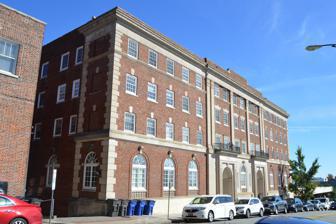
Building: Spruce Street YMCA
Country: United States of America
Year built: 1927
Historic building in North Carolina United States historic place Spruce Street YMCA U.S. National Register of Historic Places Facade Show map of North Carolina Show map of the United States Location 315 N. Spruce St., Winston-Salem, North Carolina Coordinates 36°5′50″N 80°14′55″W / 36.09722°N 80.24861°W / 36.09722; -80.24861 Area less than one acre Built 1927 ( 1927 ) Architect Macklin, Harold Architectural style Classical Revival NRHP reference No. 84002296 Added to NRHP July 12, 1984 Spruce Street YMCA is a historic YMCA building located at Winston-Salem , Forsyth County, North Carolina .  It was built in 1927, and is a four-story, brick and limestone building in the Classical Revival -style. The front facade features pilasters with Corinthian order capitals and two entrances with arched openings.  The building house a YMCA until 1976. It was listed on the National Register of Historic Places in 1984. References